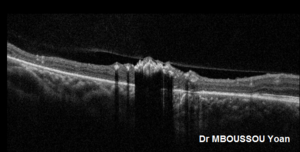
On retrouve un matériel hyperréflectif avec un masque sus jacent au niveau de la rétine interne. La rétine est amincie en périphérie des lésions pigmentées
L’atrophie choriorétinienne périveineuse pigmentée est une affection rare d’étiologie inconnue, bien qu'on ait proposé une transmission AD, AR, XL et même liée à l'Y. Elle se caractérise par la présence d’une atrophie choriorétinienne et d’une accumulation de pigments rétiniens suivant les trajets des veines rétiniennes. Il s’agit d’une affection bilatérale souvent asymétrique. L’acuité visuelle est le plus souvent conservée et l’atteinte semble être localisée et peu évolutive. La maladie est souvent découverte par hasard du fait de son caractère asymptomatique.